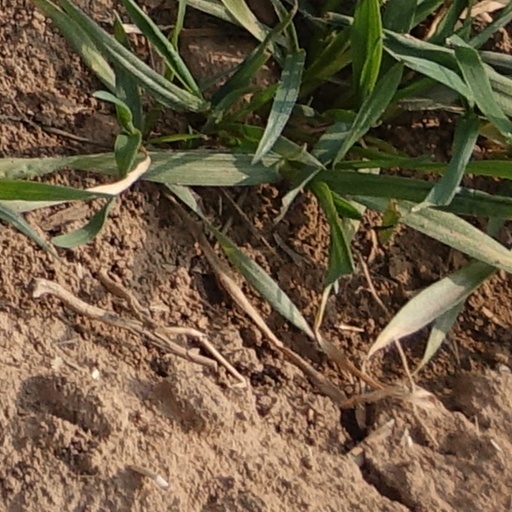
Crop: wheat